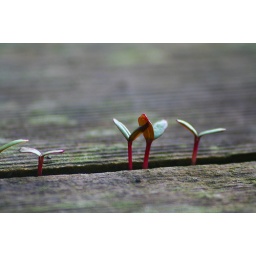
lol.These, whatever they are, are growing out of the tiniest crack in a wooden table outside my window.